Alliet Mariana Bautista

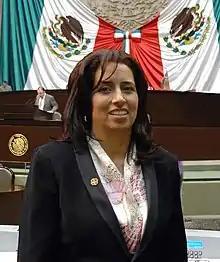
Bautista in 2012

Alliet Mariana Bautista Bravo (born 19 January 1968) is a Mexican politician affiliated with the Party of the Democratic Revolution (PRD).